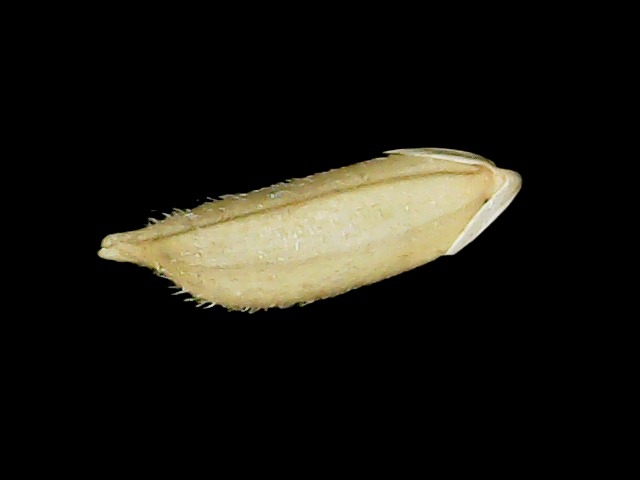
Rice variety: Binadhan12